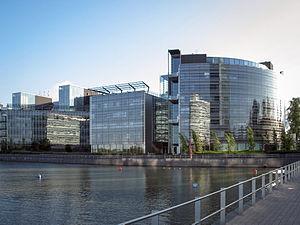
Tieto est une entreprise suédo-finlandaise essentiellement active dans le secteur des technologies de l'information et de la communication. Elle est basée à Helsinki, et compte près de 18 000 employés dans 27 pays.
Tietokarhu Oy est une entreprise publique finlandaise spécialisée dans les services informatiques.
Microsoft Mobile est une entreprise multinationale de téléphone mobile basée à Espoo en Finlande, filiale de Microsoft. Son activité principale est la conception, le développement, la construction et la distribution d'appareils mobiles : téléphones, smartphones, tablettes et leurs accessoires.